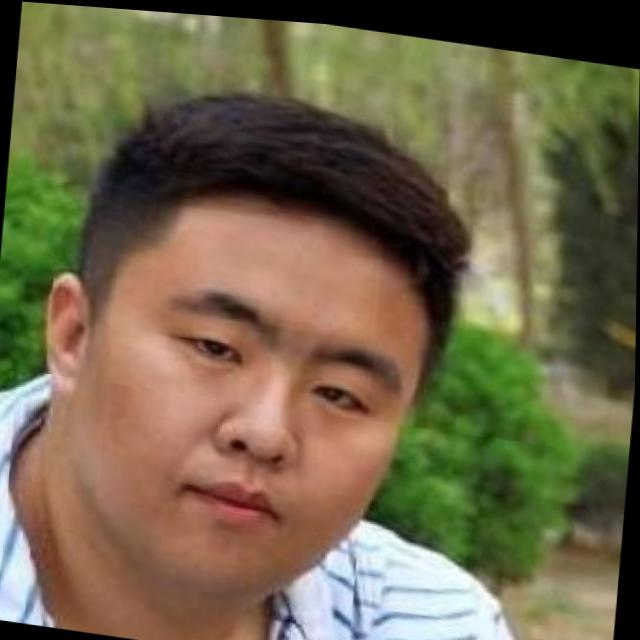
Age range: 21-44